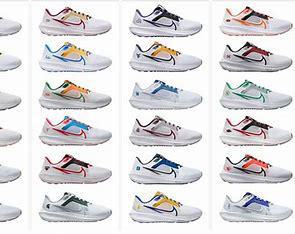
Brand: Nike
Model: Pegasus 41